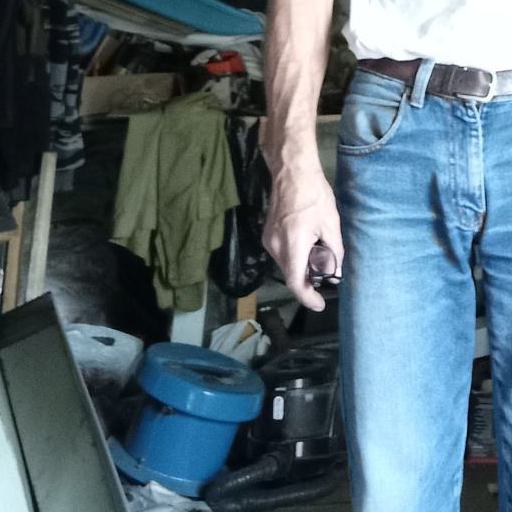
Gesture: no_gesture